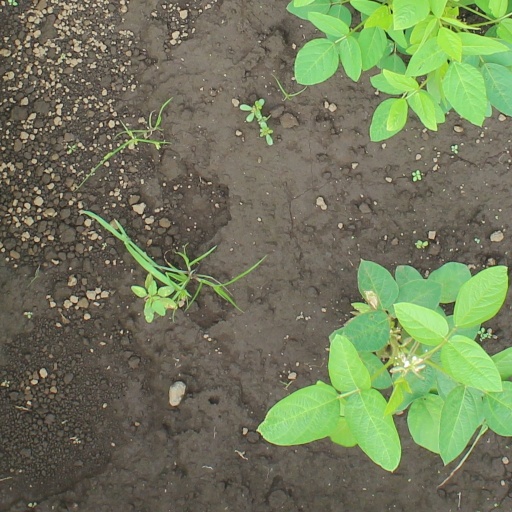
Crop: soybean